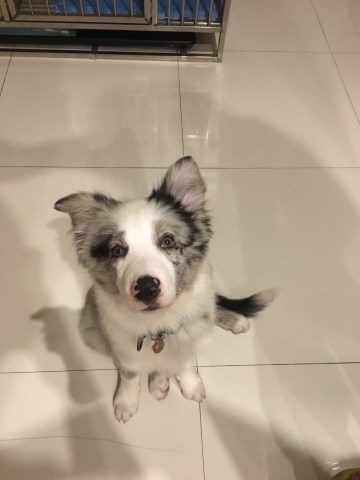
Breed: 2594-n000109-Border_collie